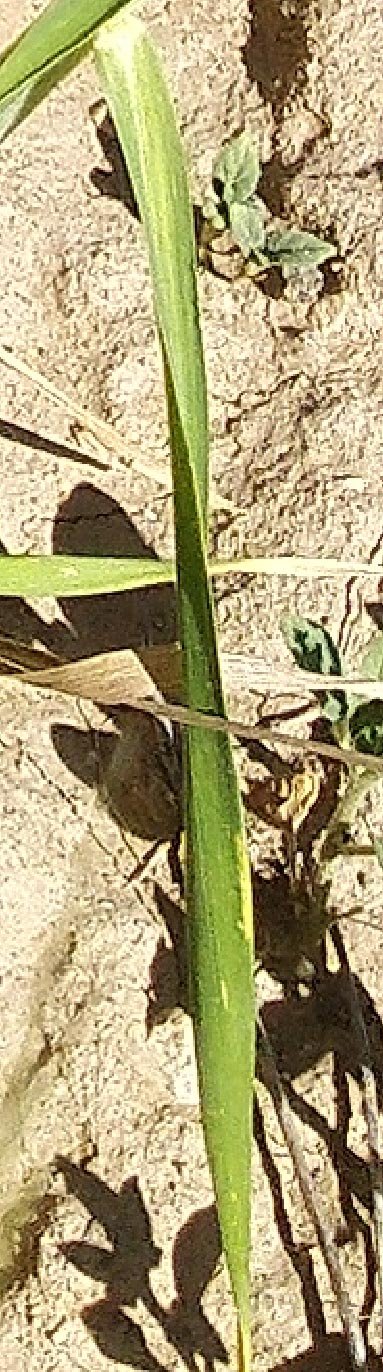
Label: Wheat___Healthy